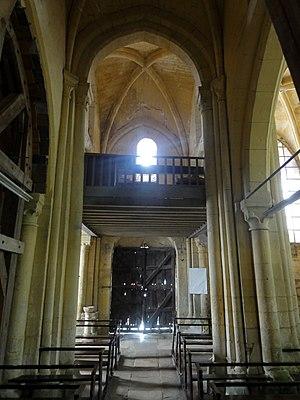
Nef, deuxième travée, vue vers l'ouest.
L'église Saint-Vaast de Saint-Vaast-lès-Mello est une église catholique paroissiale située à Saint-Vaast-lès-Mello, commune de l'Oise. Sa courte nef fait partie d'une petite série qui ont été voûtées sur croisées d'ogives dès la fin de la période romane, au début des années 1140, alors que le voûtement d'ogives n'était connu en France qu'en Normandie et dans le Beauvaisis. Une disposition différente des premières et des secondes piles intermédiaires des grandes arcades permet de penser que la décision du voûtement n'a été prise qu'en cours de construction. Les chapiteaux sont encore assez archaïques, et un seul est historié. L'on trouve également des culs-de-lampe sous la forme de têtes grimaçantes. Le bas-côté sud est encore en partie roman, alors que le collatéral nord, aussi haut et aussi large que la nef, a connu deux campagnes de reconstruction. Certaines dispositions y suscitent des questions non encore résolues. Le transept et l'abside à cinq pans au plan outrepassé sont de style gothique primitif et datent de la première moitié du XIIIᵉ siècle ; l'on y remarque les deux chapelles orientées encore voûtées en berceau.